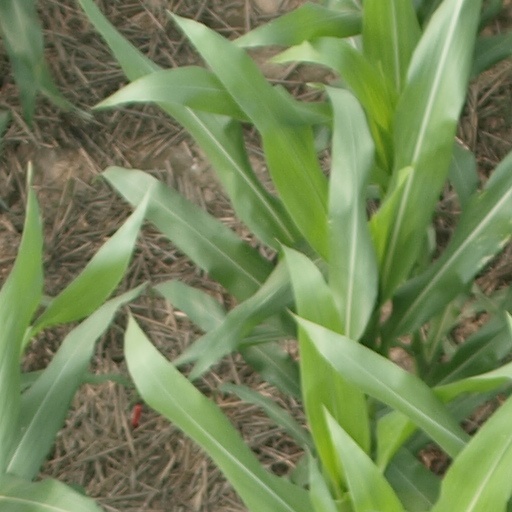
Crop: maize; corn